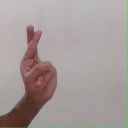
अक्षर: र